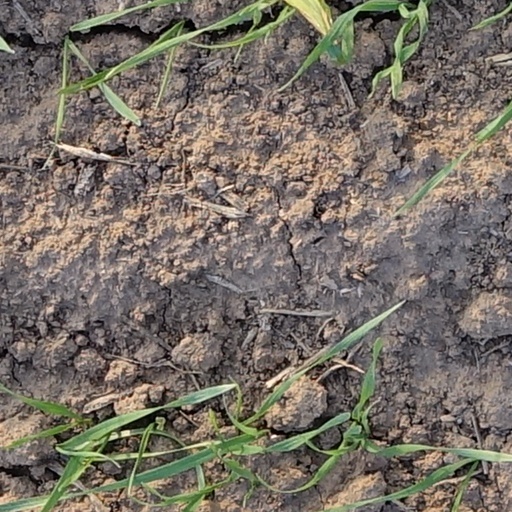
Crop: wheat